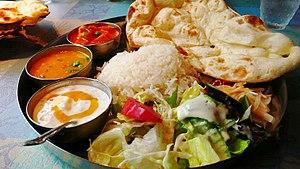
Le végétarisme est une pratique alimentaire qui exclut la consommation de chair animale. Sa définition la plus large correspond à l'ovo-lacto-végétarisme, qui consiste à consommer des végétaux, des champignons et des aliments d'origine animale. Il s'agit du végétarisme occidental traditionnel dont les pratiquants étaient appelés « pythagoréens / pythagoriciens » jusqu'en 1847. Le végétarisme indien, basé sur l'ahimsa, autorise la consommation de produits laitiers mais exclut les œufs.
Un curry est un plat ayant son origine dans la gastronomie du sous-continent indien. Il se caractérise par une combinaison complexe d’épices et d’herbes comprenant en général des piments frais ou séchés. L’usage du terme « curry » pour désigner un plat est en général limité aux plats préparés dans une sauce. Cette utilisation du mot « curry » constitue une métonymie du mélange d’épices nommé « curry » même si le plat ainsi nommé ne contient pas forcément ce mélange.
La cuisine indienne recouvre une grande variété de cuisines régionales d'Inde. Elles sont influencées par les épices, herbes, fruits et légumes que l'on trouve dans chaque région du pays, mais également par la religion et l'histoire.
Lucknow est la capitale de l'État de l'Uttar Pradesh en Inde. Elle est également la capitale de l'une des 18 divisions territoriales de cet État et du district de Lucknow.